William the Conqueror

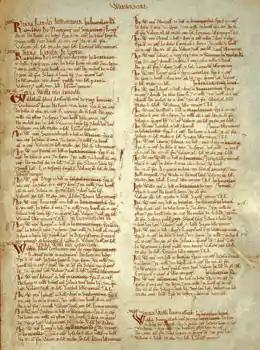
A page from the "Domesday Book" for Warwickshire

As part of his efforts to secure England, William ordered many castles, keeps, and mottes built – among them the central keep of the Tower of London, the White Tower. These fortifications allowed Normans to retreat into safety when threatened with rebellion and allowed garrisons to be protected while they occupied the countryside. The early castles were simple earth and timber constructions, later replaced with stone structures.